Homs

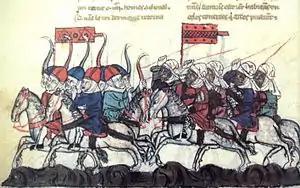
Mamluks chasing archers at the Homs Battle of 1281 (manuscript of "La Fleur des histoires de la terre d'Orient", BnF, NAF 886, "folio" No. 27, "verso")

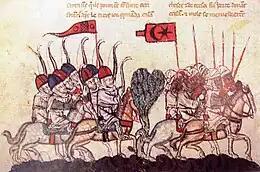
Mamluks being chased by archers at the Homs Battle of 1299 (same manuscript, "folio" No. 31, "verso")

Due to the strength of the pagan sun cult in Emesa, Christians initially did not settle in the city. Eusebius writes that Silvanus, the city's first bishop, had no jurisdiction over the city, but the surrounding villages. He was executed by Emperor Julian and succeeded by Bishop Antonius—the first bishop to settle Emesa. By the 5th century, Christianity was well established under the Byzantine Empire; however, few ancient Christian inscriptions exist in Homs today. Under the Byzantines, the city became an important center for Eastern Christianity. Initially a diocese, Homs was given the status of ecclesiastical metropolis after the discovery of John the Baptist's head in a nearby cave in 452. Nemesius, who lived in the fourth or early fifth century AD, was the bishop of Emesa.